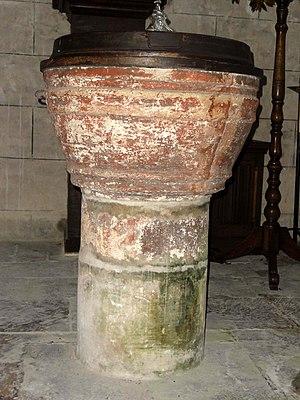
Mobilier de l'église - voir titre.